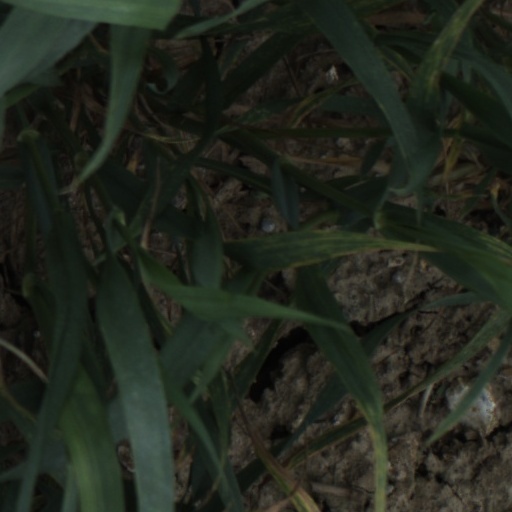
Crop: wheat